Bally's Chicago

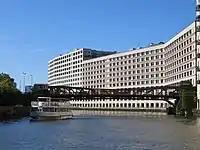
The casino complex will be constructed alongside the Chicago River near the Chicago Avenue Bridge (pictured).

In April 2021, Lightfoot announced the beginning of the bidding process for the city's "casino-resort". She stated that proposals must include plans for a 500-room hotel, meeting space, restaurants, bars and entertainment venues.